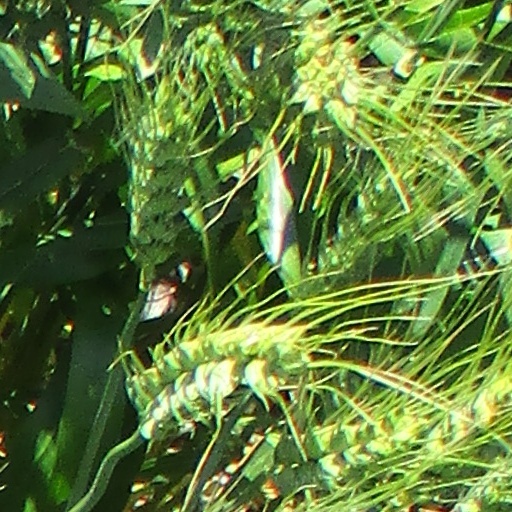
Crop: wheat